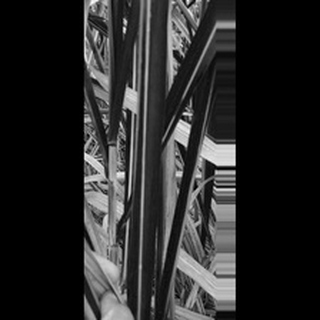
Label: sugarcane_yellow_leaf_disease